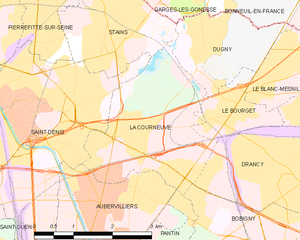
Carte des communes françaises La Courneuve